Megachile pluto

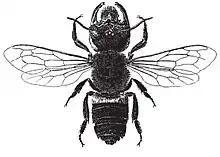
Female

Wallace's giant bee is a black resin bee with well-developed, large jaws. The species exhibits strong sexual dimorphism; females may reach a length of , with a wingspan of , but males only grow to about long. Only females have large jaws. "M. pluto" is believed to be the largest living bee species, and remains the largest extant bee species described. It is "as long as an adult's thumb". Wallace's giant bee is easily distinguished from other bees due to its large size and jaws, but also a notable white band on the abdomen.